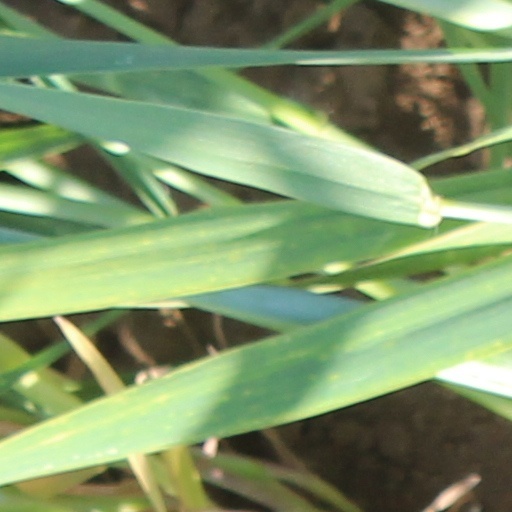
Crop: wheat